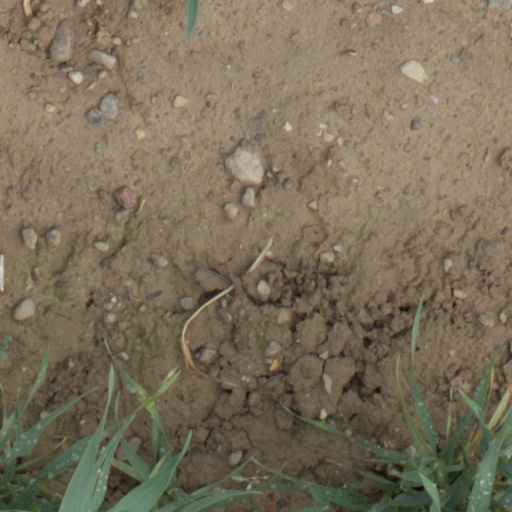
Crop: wheat